Doda River

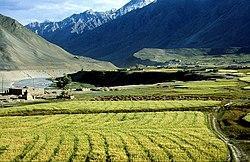
The river at Kursha Monastery

The Doda River contributes to the minimal agricultural production of the Zanskar valley by providing irrigation to the fields of barley, wheat, buckwheat and peas. Accessible in the summer, the Pensi La mountain pass at the source of the river receives heavy snowfall along with the other pass, Zojila, which cuts off the Stod Valley from the rest of the country during the winter season when the river freezes. The river source at Pensi La lies east from the Srinagar, the capital of Jammu and Kashmir. The Doda River is famous for adventure sports. Rafting events are organised along the length of the Doda and the Zanskar.